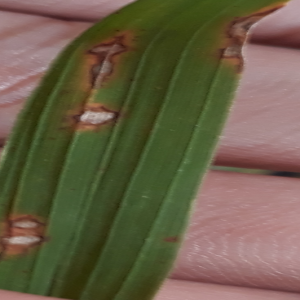
Disease: Blast